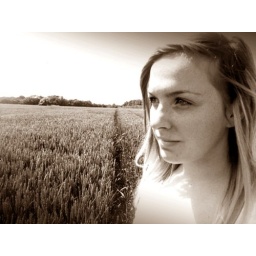
girl in a field